2010–11 South West Peninsula League

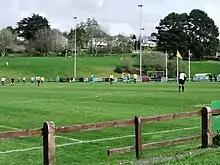
Bodmin Town vs Ivybridge Town in a Premier Division match in April 2011.

The 2010–11 South West Peninsula League season was the fourth in the history of the South West Peninsula League, a football competition in England, that feeds the Premier Division of the Western Football League. The league had been formed in 2007 from the merger of the Devon County League and the South Western League, and is restricted to clubs based in Cornwall and Devon. The Premier Division of the South West Peninsula League is on the same level of the National League System as the Western League Division One.